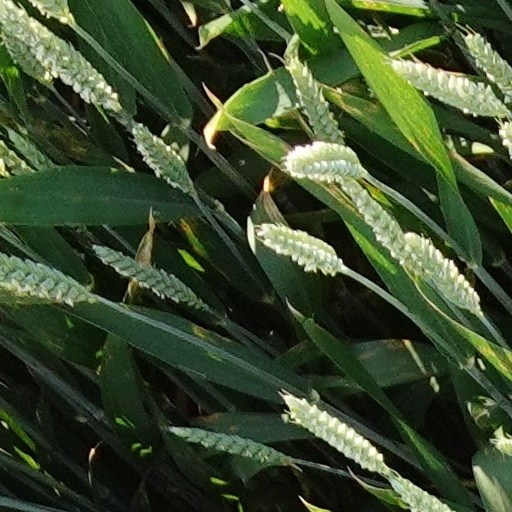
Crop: wheat